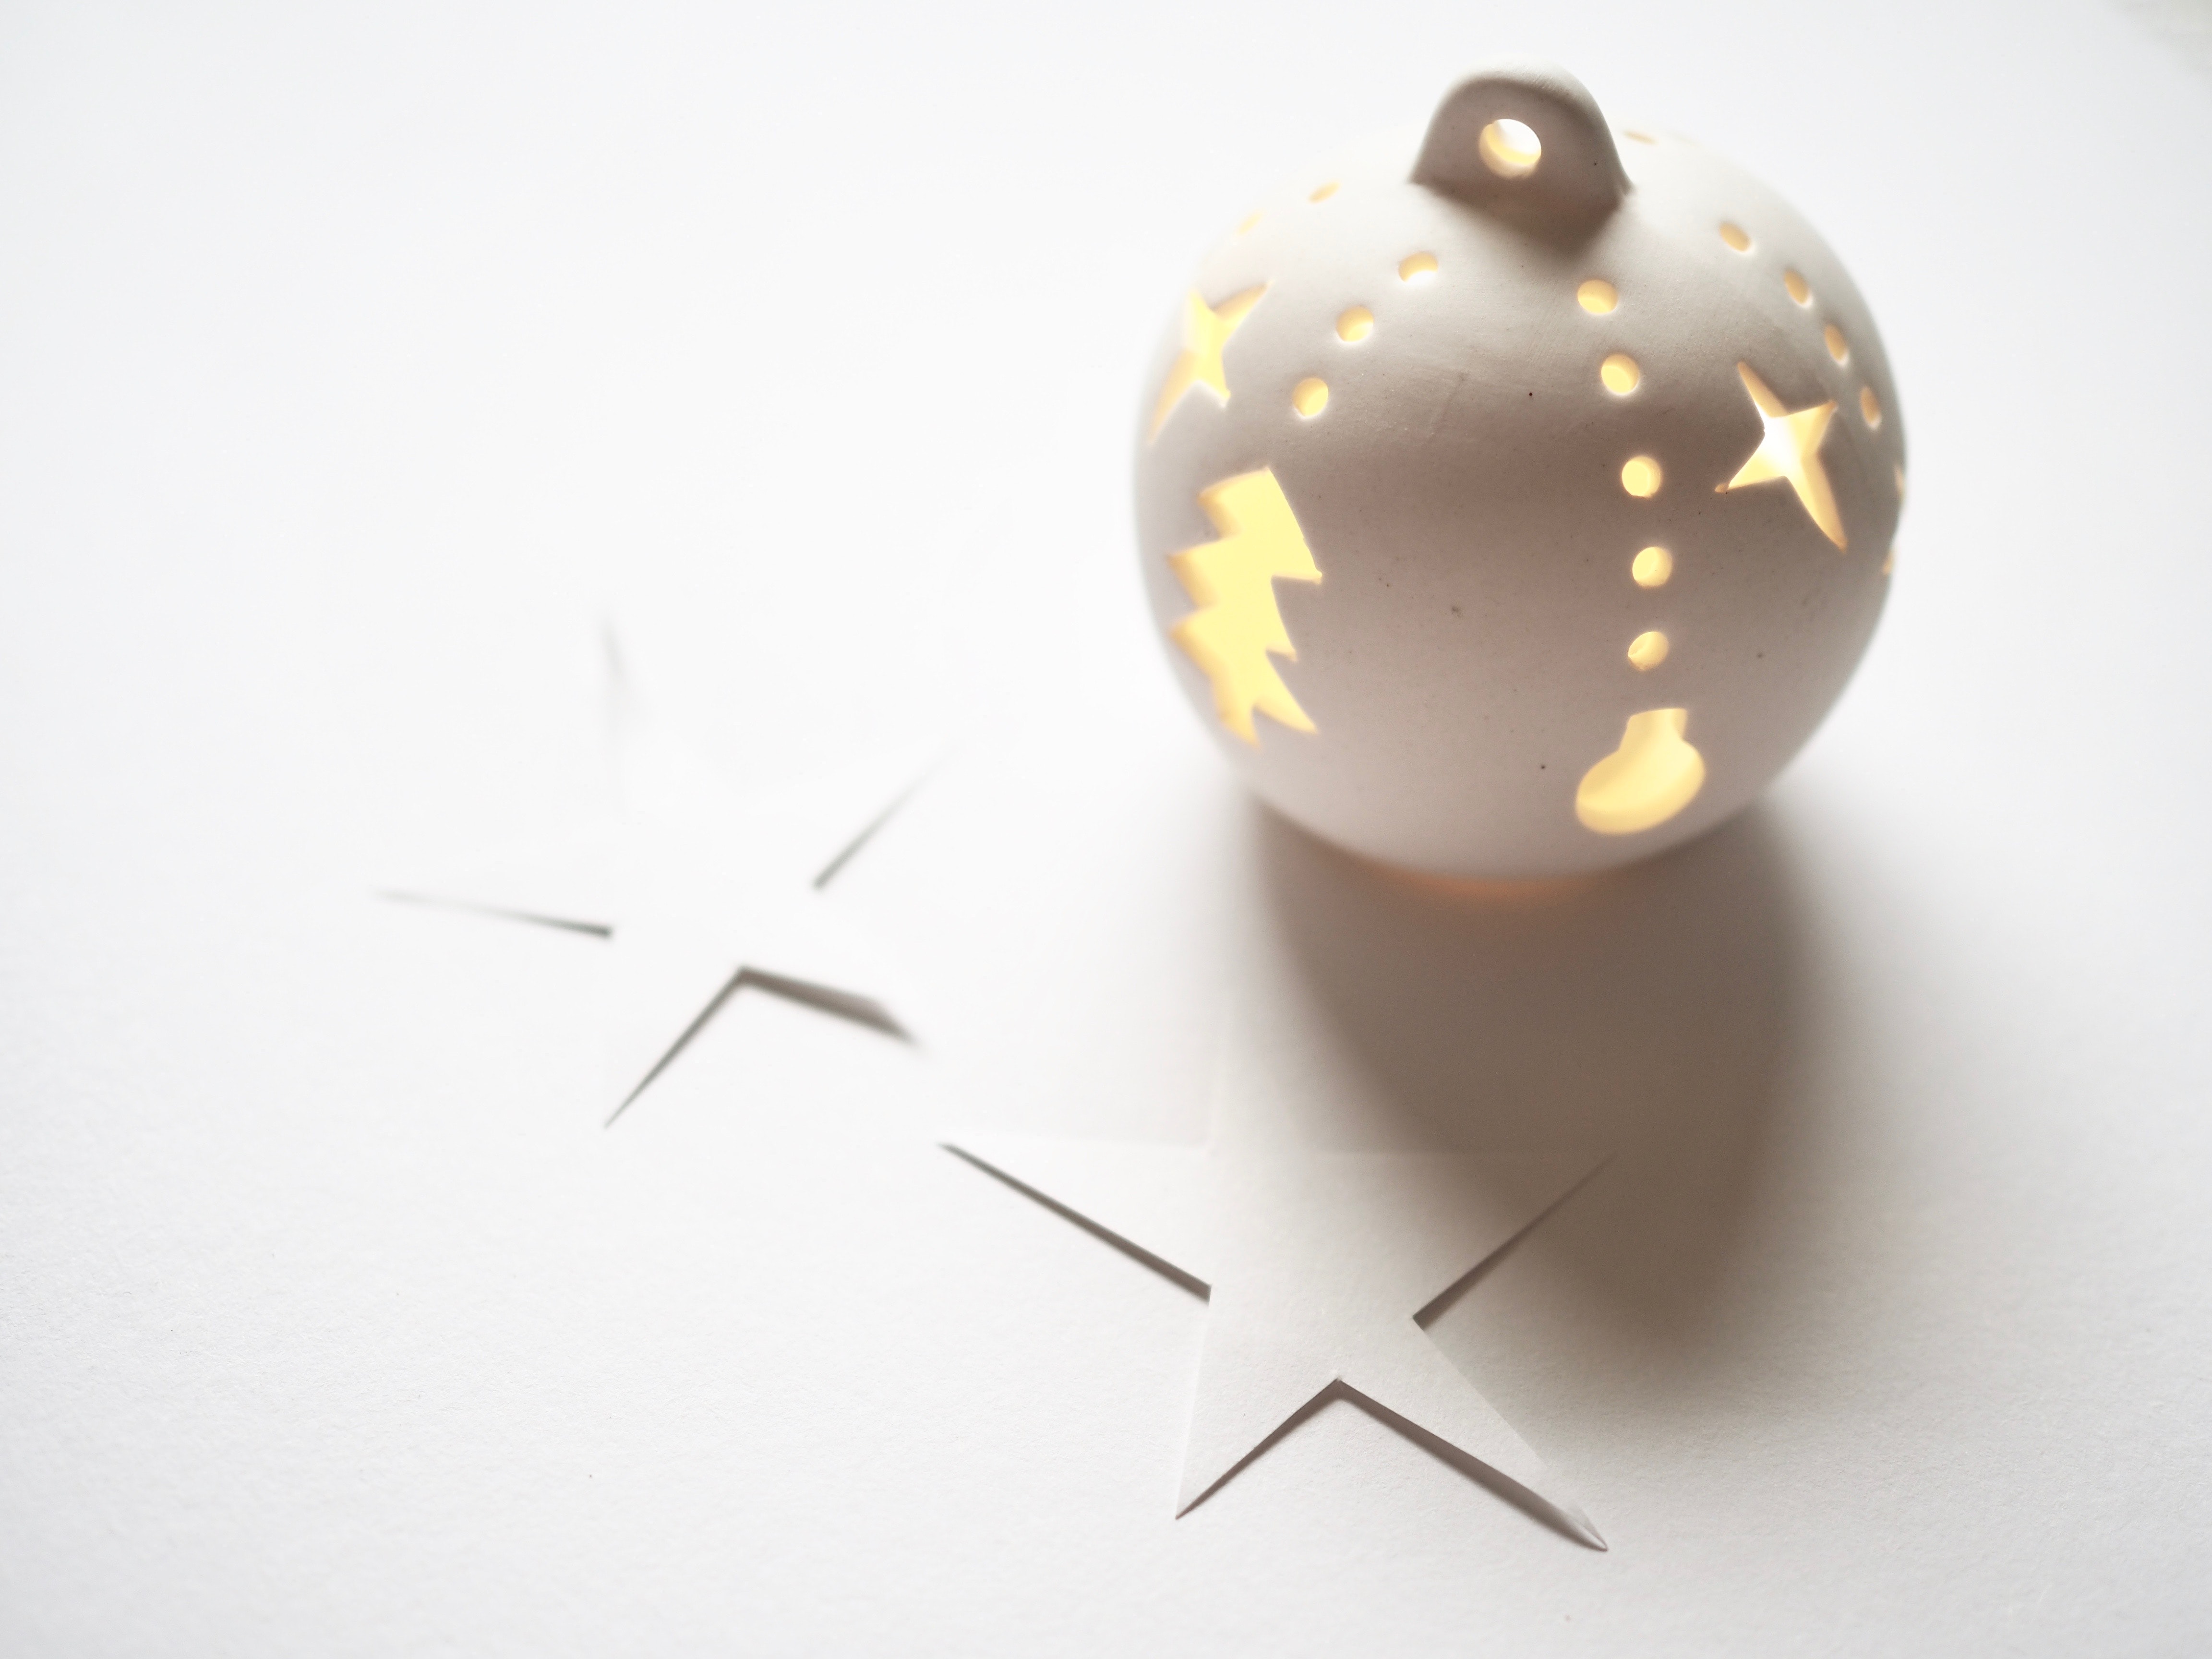
white, illustration, star, metal